John P. Devine (politician)

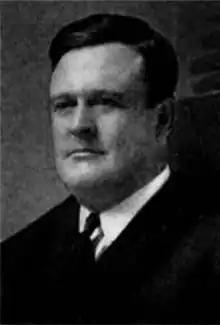
Devine in 1925 as a State Representative

Born in Harmon, Illinois, Devine received his law degree from Dixon College and then practiced law in Dixon, Illinois. He was a Democrat. He served in the Illinois House of Representatives from 1913 to 1935 and was Speaker of the Illinois House of Representatives in 1935. He then returned to Dixon, Illinois to practice law. Devine was a referee for the United States District Court for the Northern District of Illinois. He died in 1955 in Dixon, Illinois.